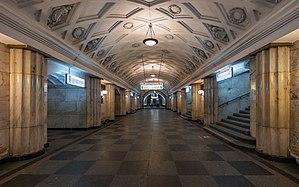
Teatralnaïa est une station de la ligne Zamoskvoretskaïa du métro de Moscou, située sur le territoire de l'arrondissement Tverskoï du district administratif central de Moscou.